Edens Zero season 1

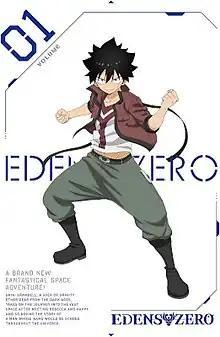
Cover art for the first home media volume of the season, featuring Shiki Granbell

The first season of the "Edens Zero" anime television series was announced on Twitter by Hiro Mashima on June 12, 2020. It is produced by J.C.Staff and directed by Yūji Suzuki, who passed away on September 9, 2021, before its broadcast ended. Shinji Ishihira served as chief director, with Mitsutaka Hirota overseeing scripts, Yurika Sako designing the characters, and Yoshihisa Hirano composing the music. Covering the first eight volumes (chapters 1–68) of Mashima's original manga series of the same name, the plot follows Shiki Granbell, a boy with gravity powers who inherits the titular spaceship from his adoptive grandfather, the mechanical "Demon King" Ziggy, and assembles its crew in search of a cosmic goddess known as Mother.